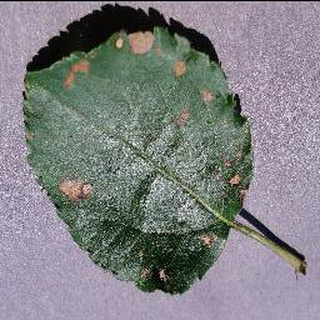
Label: apple_black_rot